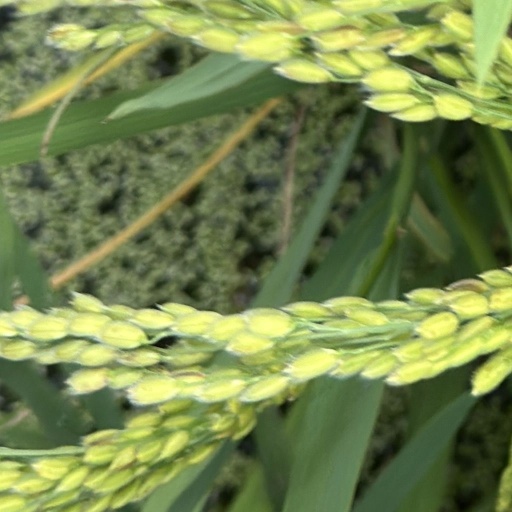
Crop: rice